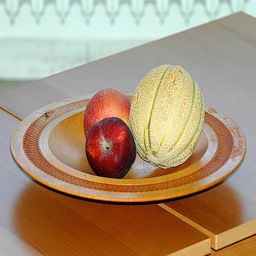
apples and a cantaloupe in a dish on a table
a close up of a plate with fruits on a table
A threesome of fruit is in a brown bowl on a table.
Three pieces of fruit on a plate on a table.
Apples and a melon on a plate on a table.